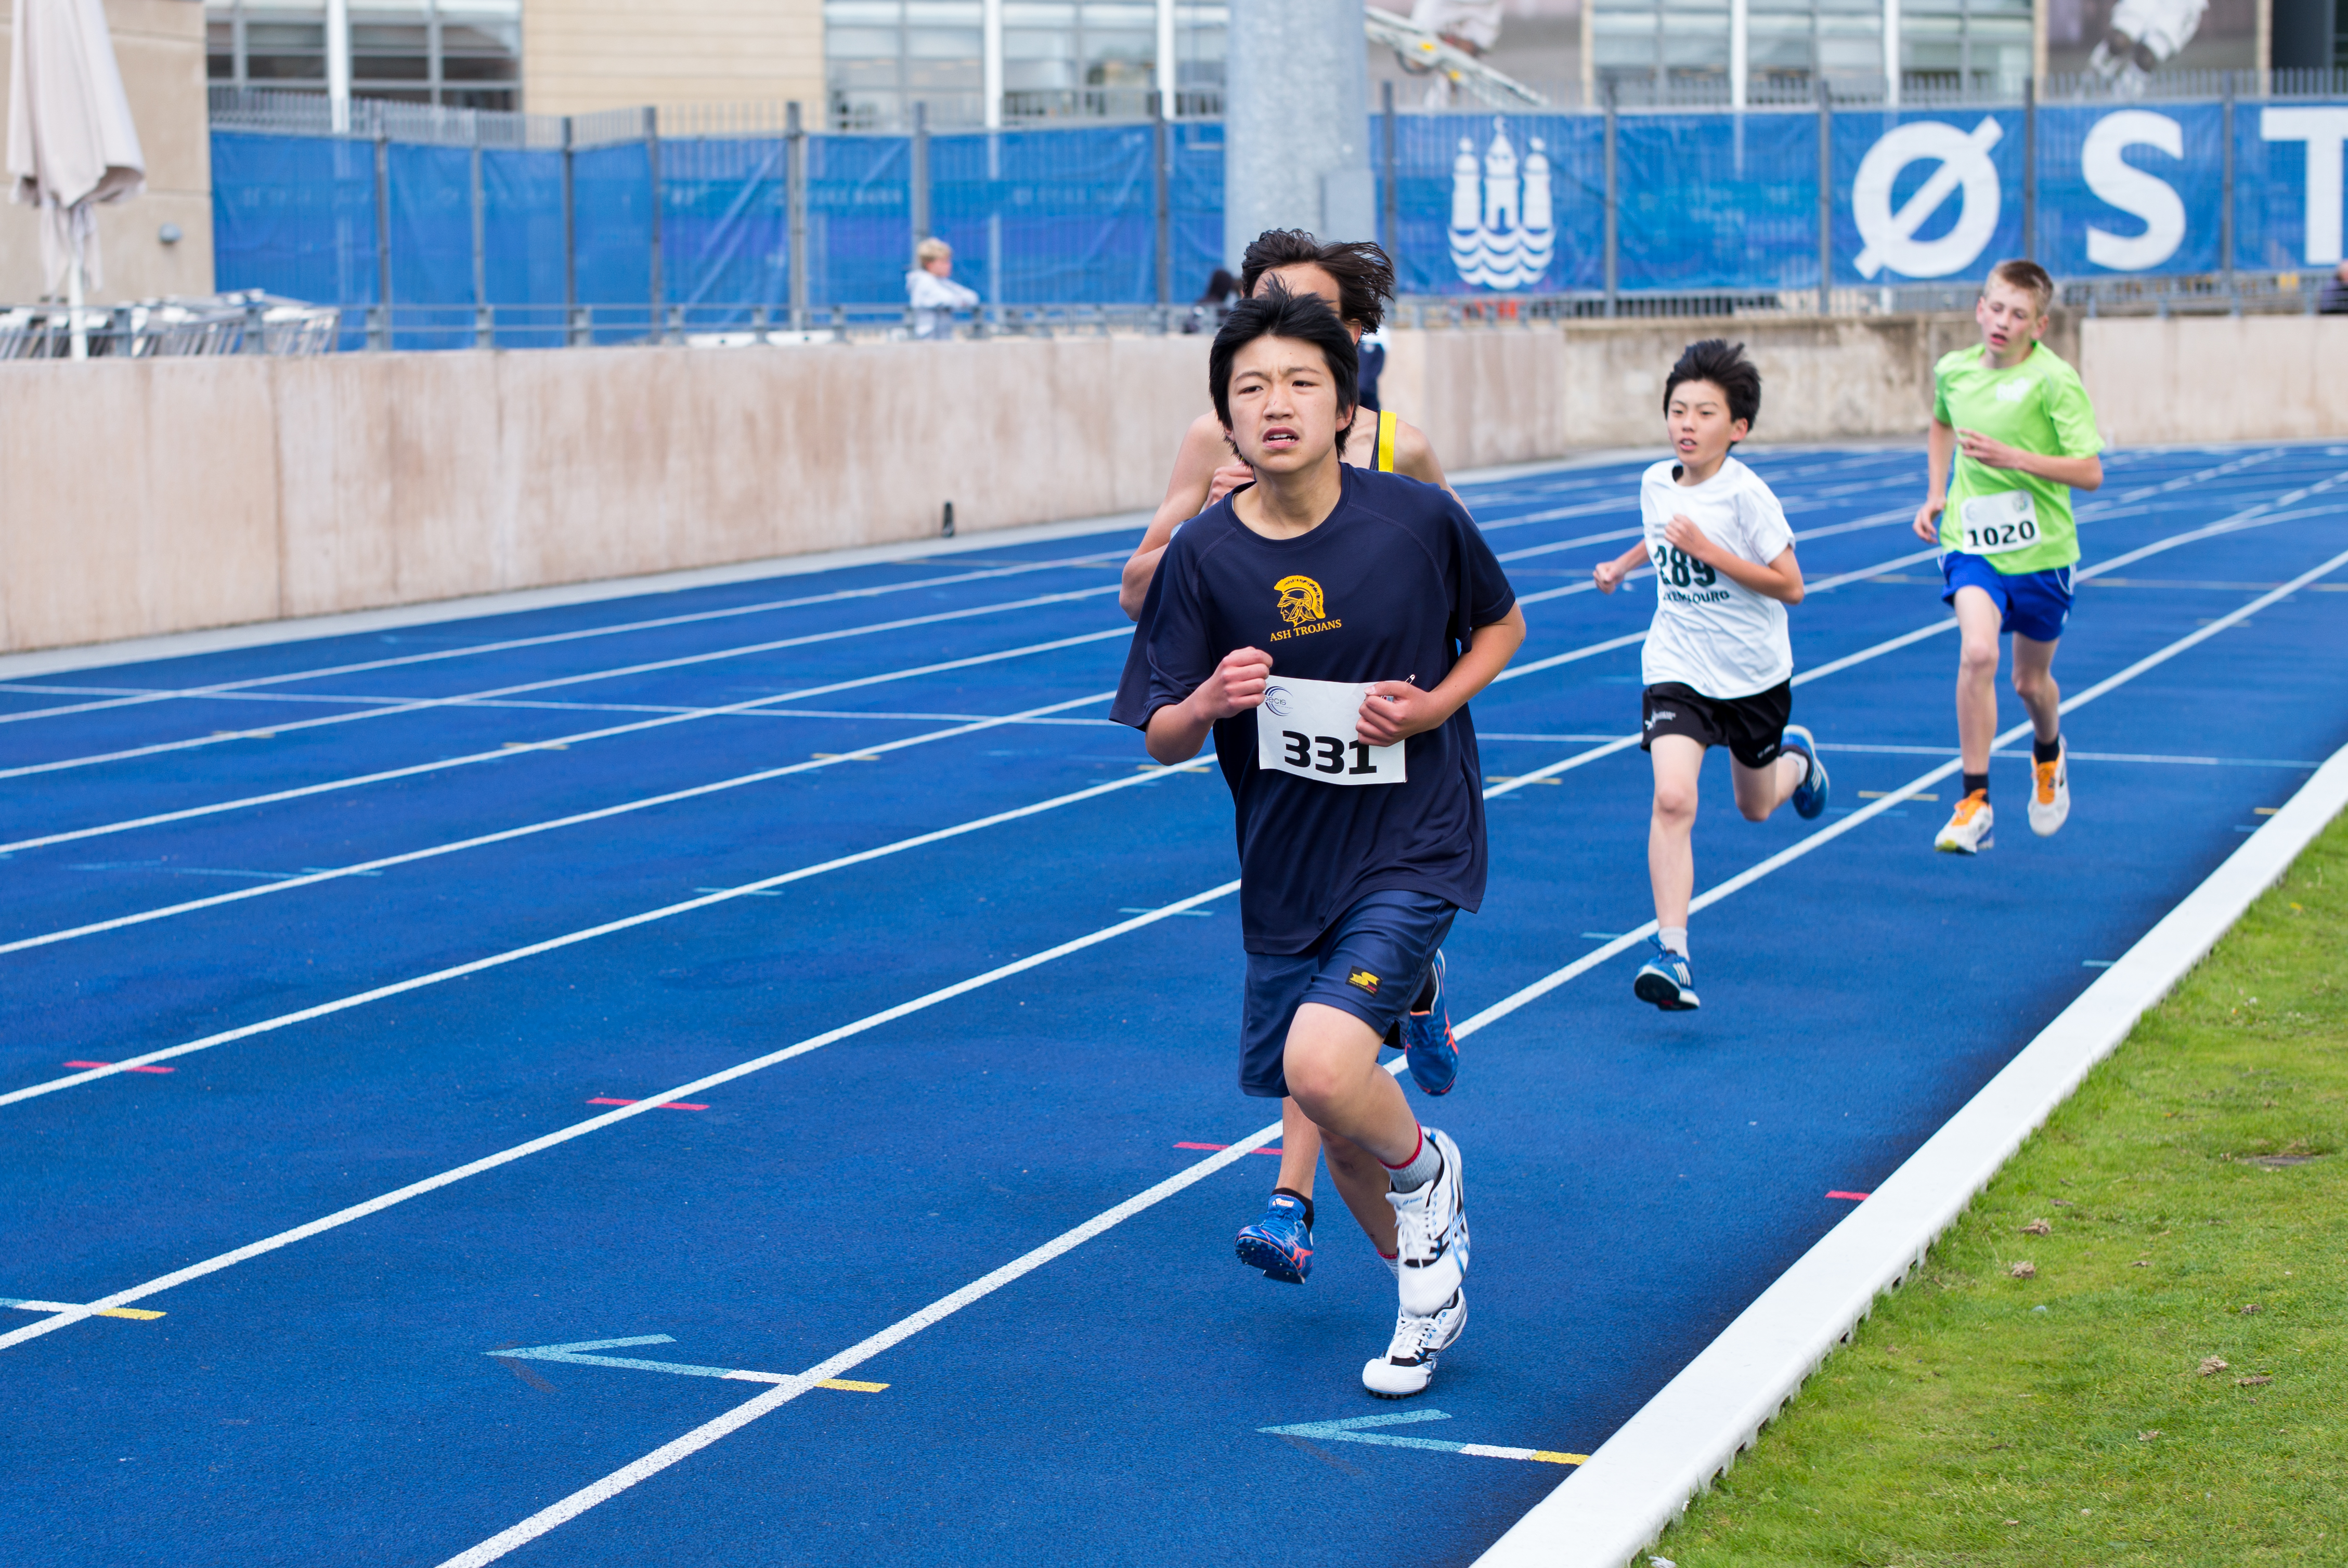
running, jumping, sports, athletics, sprint, physical exercise, human action, track and field athletics, heptathlon, middle distance running, 800 metres, 4 100 metres relay